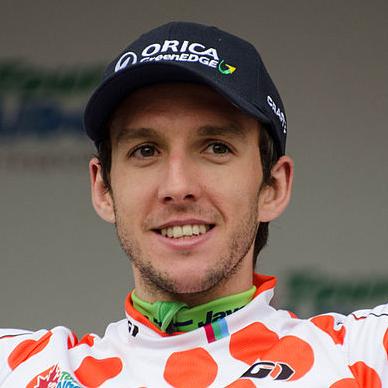
Age: 21